Svetislav Vulović

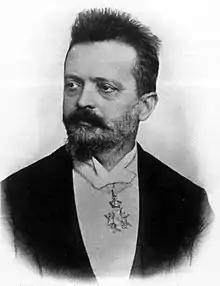
A photo of Vulović

Svetislav Vulović (29 November 1847 – 3 May 1898) was a Serbian teacher, literary critic and literary historian.